Gravendal

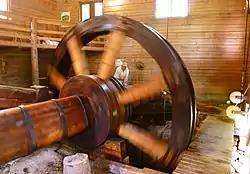
Gravendals handrail

Gravendal a minor locality in Ludvika Municipality, Dalarna County, Sweden with a population of about 40.